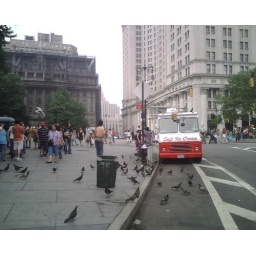
Stupid ice cream truck in the bike lane right outside of city hall.